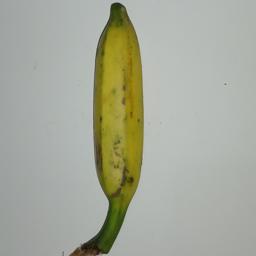
Ripeness: Semi-ripe